Oblation

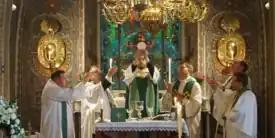
Lutheran priest elevating the host during the Mass at Alsike Church, Sweden

It is thus applied to certain parts of the Eucharistic service in Christian liturgies. The rites of Roman Catholicism, Eastern Orthodoxy, Lutheranism, and Anglicanism employ an oblation: gifts of bread and wine are offered to God.